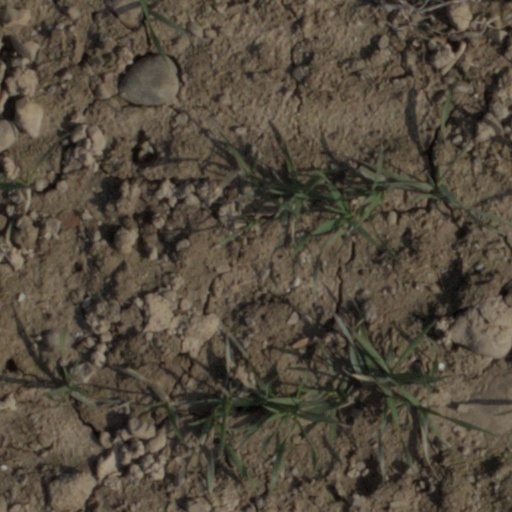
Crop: wheat